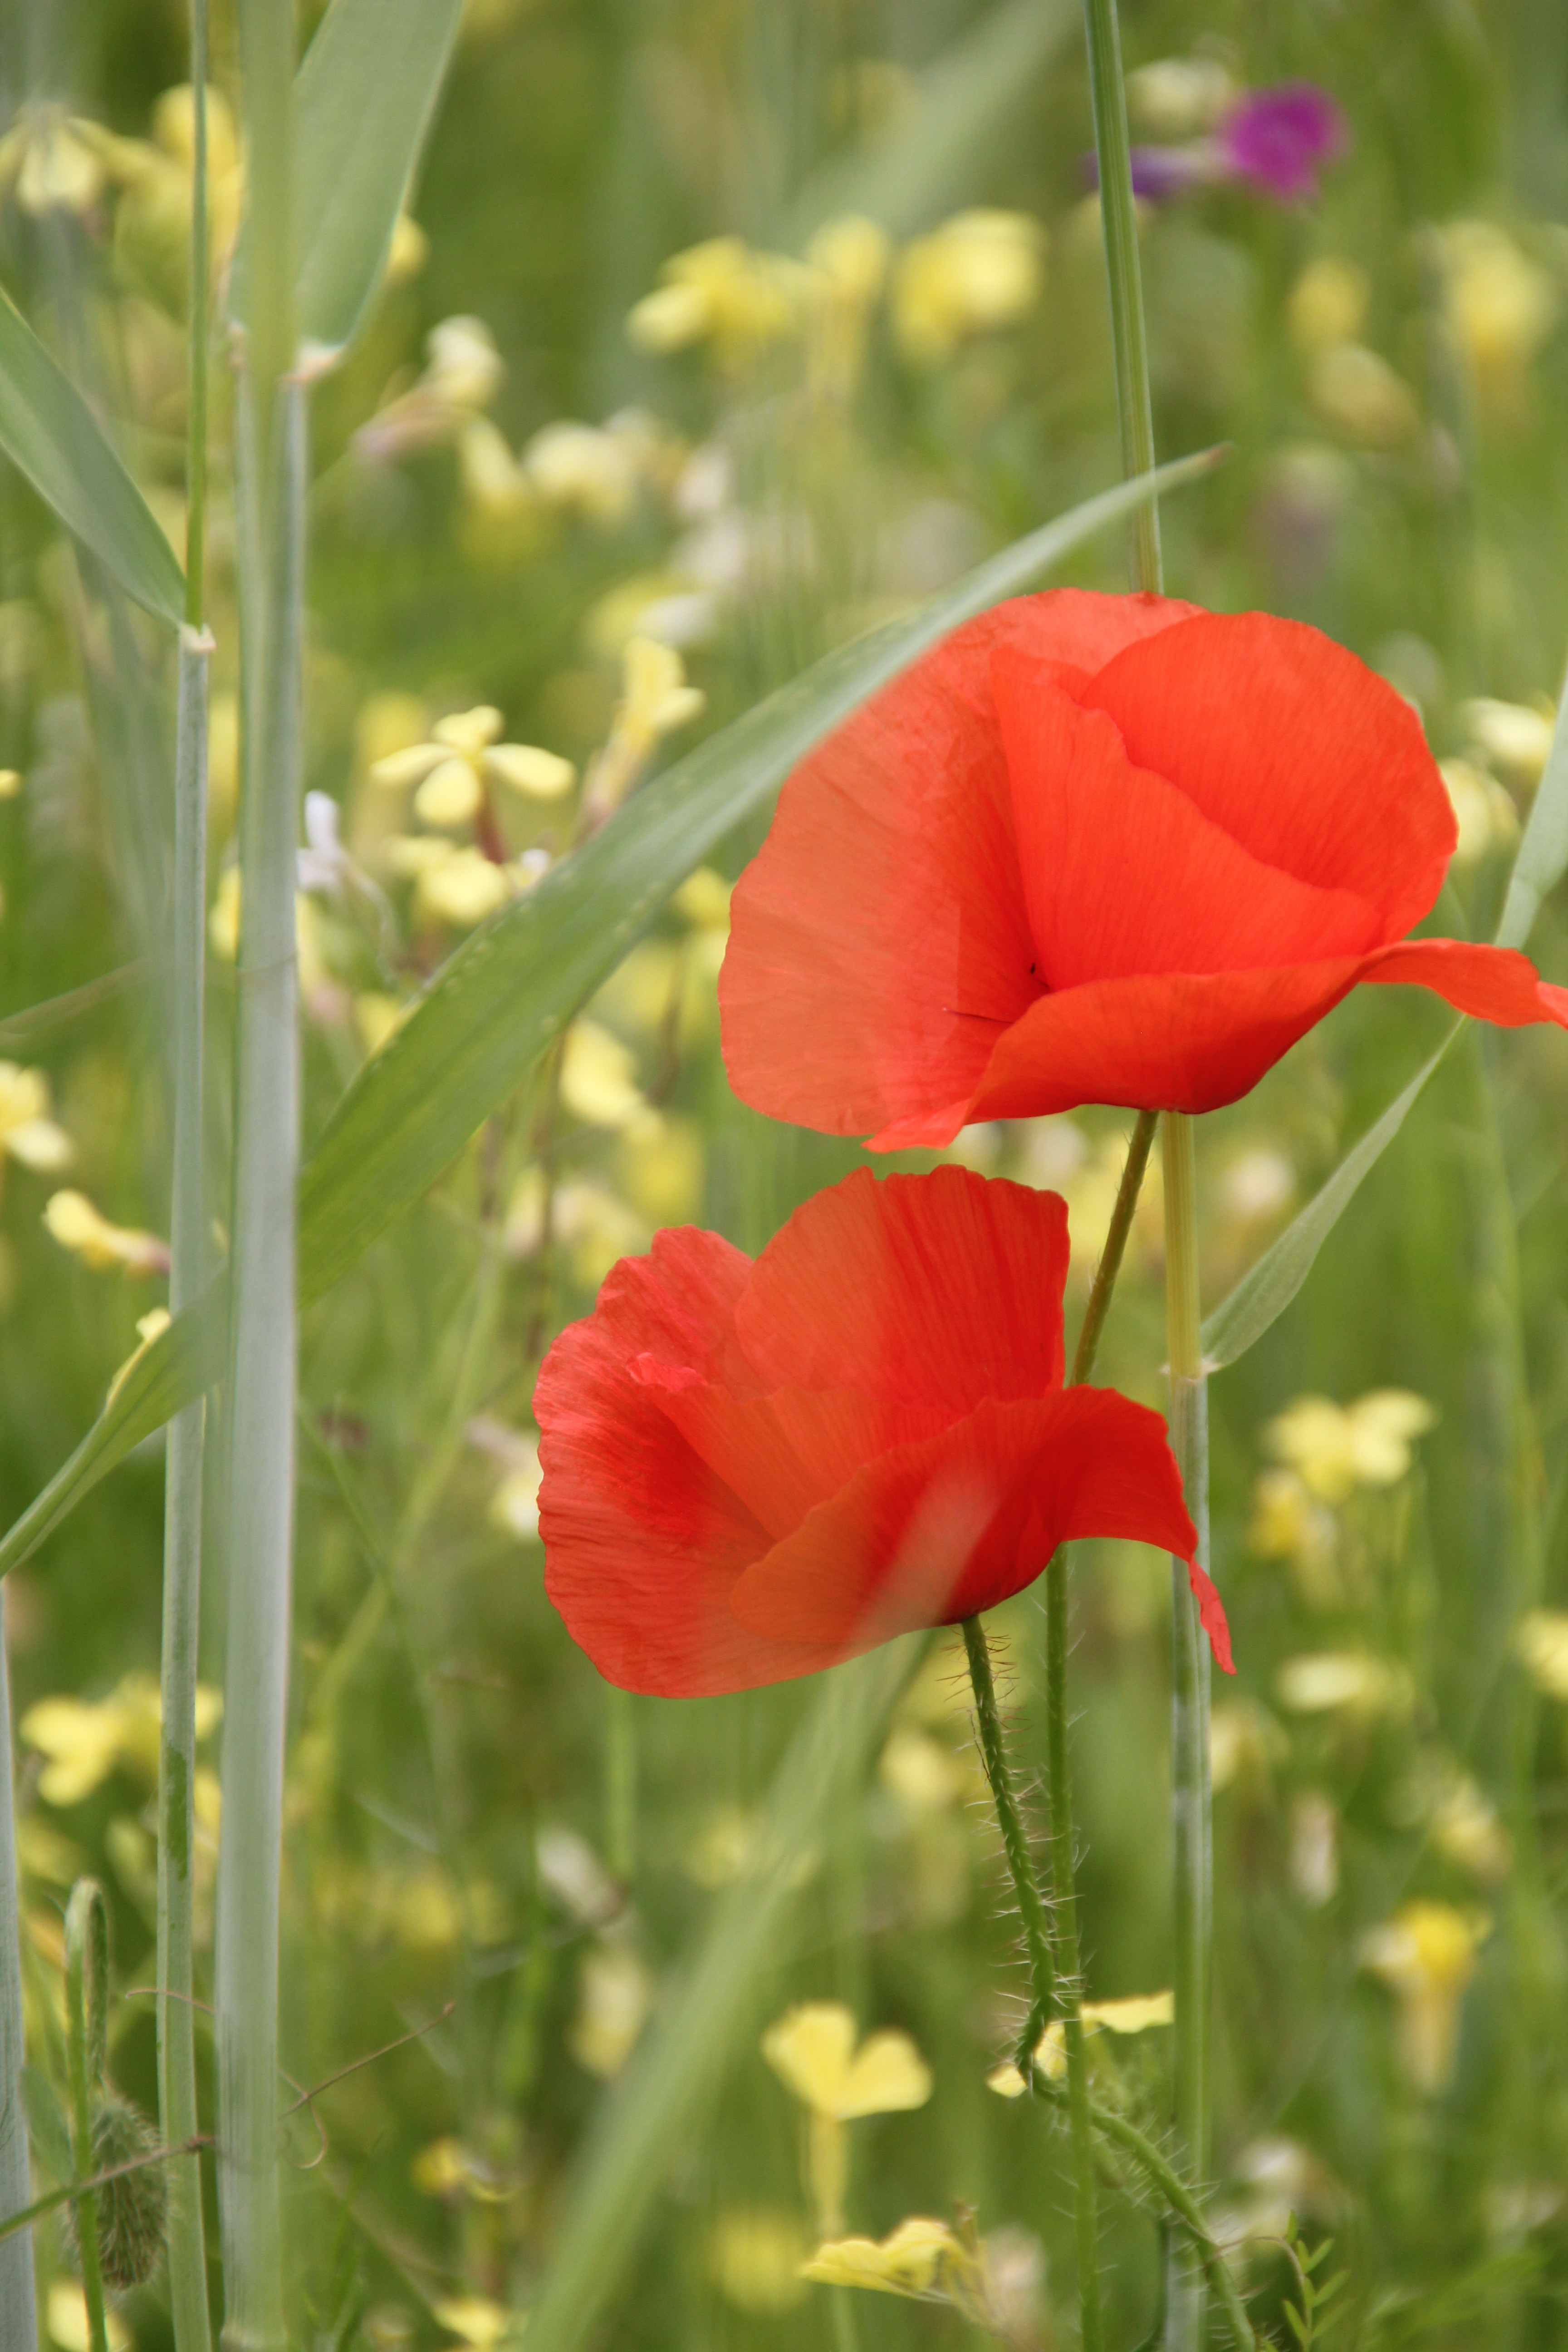
blossom, plant, field, meadow, prairie, flower, petal, bloom, red, botany, flora, wildflower, wild flowers, red poppy, poppy, coquelicot, summer meadow, flowering plant, field of poppies, annual plant, plant stem, land plant, poppy family